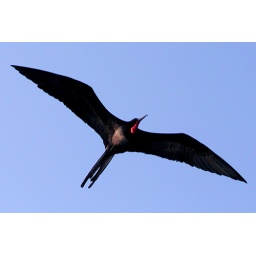
This bird was hovering over our boat as we cruised along. Freedom.